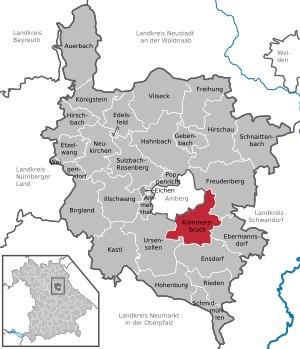
Kümmersbruck est une commune allemande, située en Bavière, dans l'arrondissement d'Amberg-Sulzbach, à 5 km au sud-est d'Amberg dont elle est quasiment la banlieue.